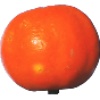
Label: Clementine 1